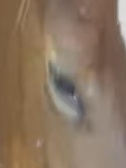
Face region: eyes (orbital_tightening_and_eye_area)
Pain indicator: obviously_present